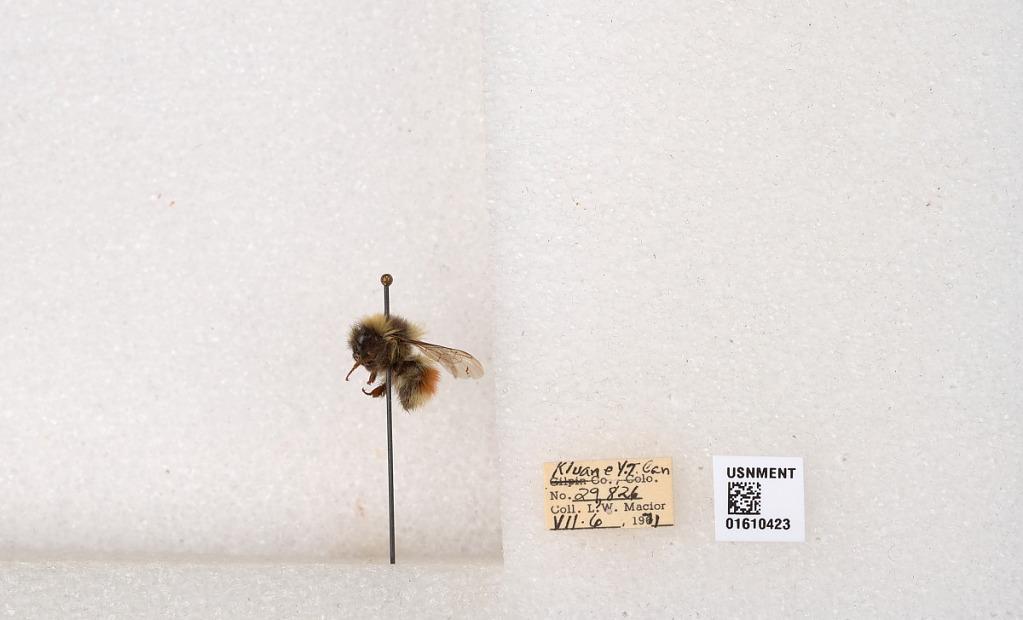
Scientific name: Bombus (Pyrobombus) sylvicola Kirby
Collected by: L. Macior
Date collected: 1971-7-6
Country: Canada
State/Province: Yukon Territory
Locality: Kluane National Park and Reserve
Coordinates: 60.7493, -139.504